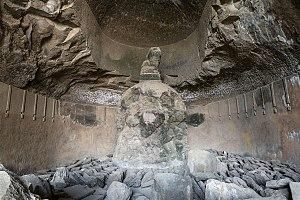
Les grottes de Kondane sont situées dans le petit village de Kondane, à 33 km au nord de Lonavala et 16 km au nord-ouest des grottes de Karli. Ce groupe compte 16 grottes bouddhistes, excavées au premier siècle avant JC. La construction sur le modèle d'architectures en bois est remarquable. On peut atteindre la grotte en descendant du village de Rajmachi.